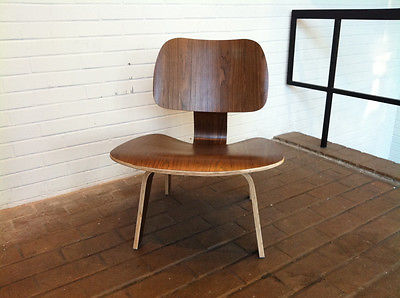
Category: chair